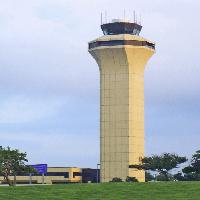
Weather: sun or clear